No. 658 Squadron AAC

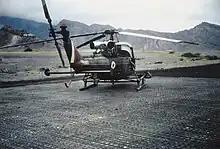
Westland Scout XR628 of 8 Flight deployed to RAF Habilayn in 1967.

On 1 September 1957, 8 Flight AAC was formed as 8 Reconnaissance Flight with the transfer of No. 1908 AOP Flight based at RAF Idris in Libya to the newly formed Army Air Corps. The flight relocated to Kenya where it was re-designated as 8 Flight AAC. The flight subsequently relocated to Aden operating the Westland Scout helicopter. The flight later deployed to Northern Ireland operating the Scout and Bell Sioux helicopters. In 1979, the flight was based at Airfield Camp, Netheravon. In 1984, the Agusta A109A/AM helicopter entered service with the flight. In 1984, the flight was part of 7 Regiment AAC. The flight operated a fleet of four A109As in civilian livery, two of which were captured from the Argentine forces in the Falklands War and allocated to the flight. In 1995, 7 Regiment re-roled as a Territorial Army unit 7 Regiment AAC (V). In 2000, the flight relocated to Stirling Lines.